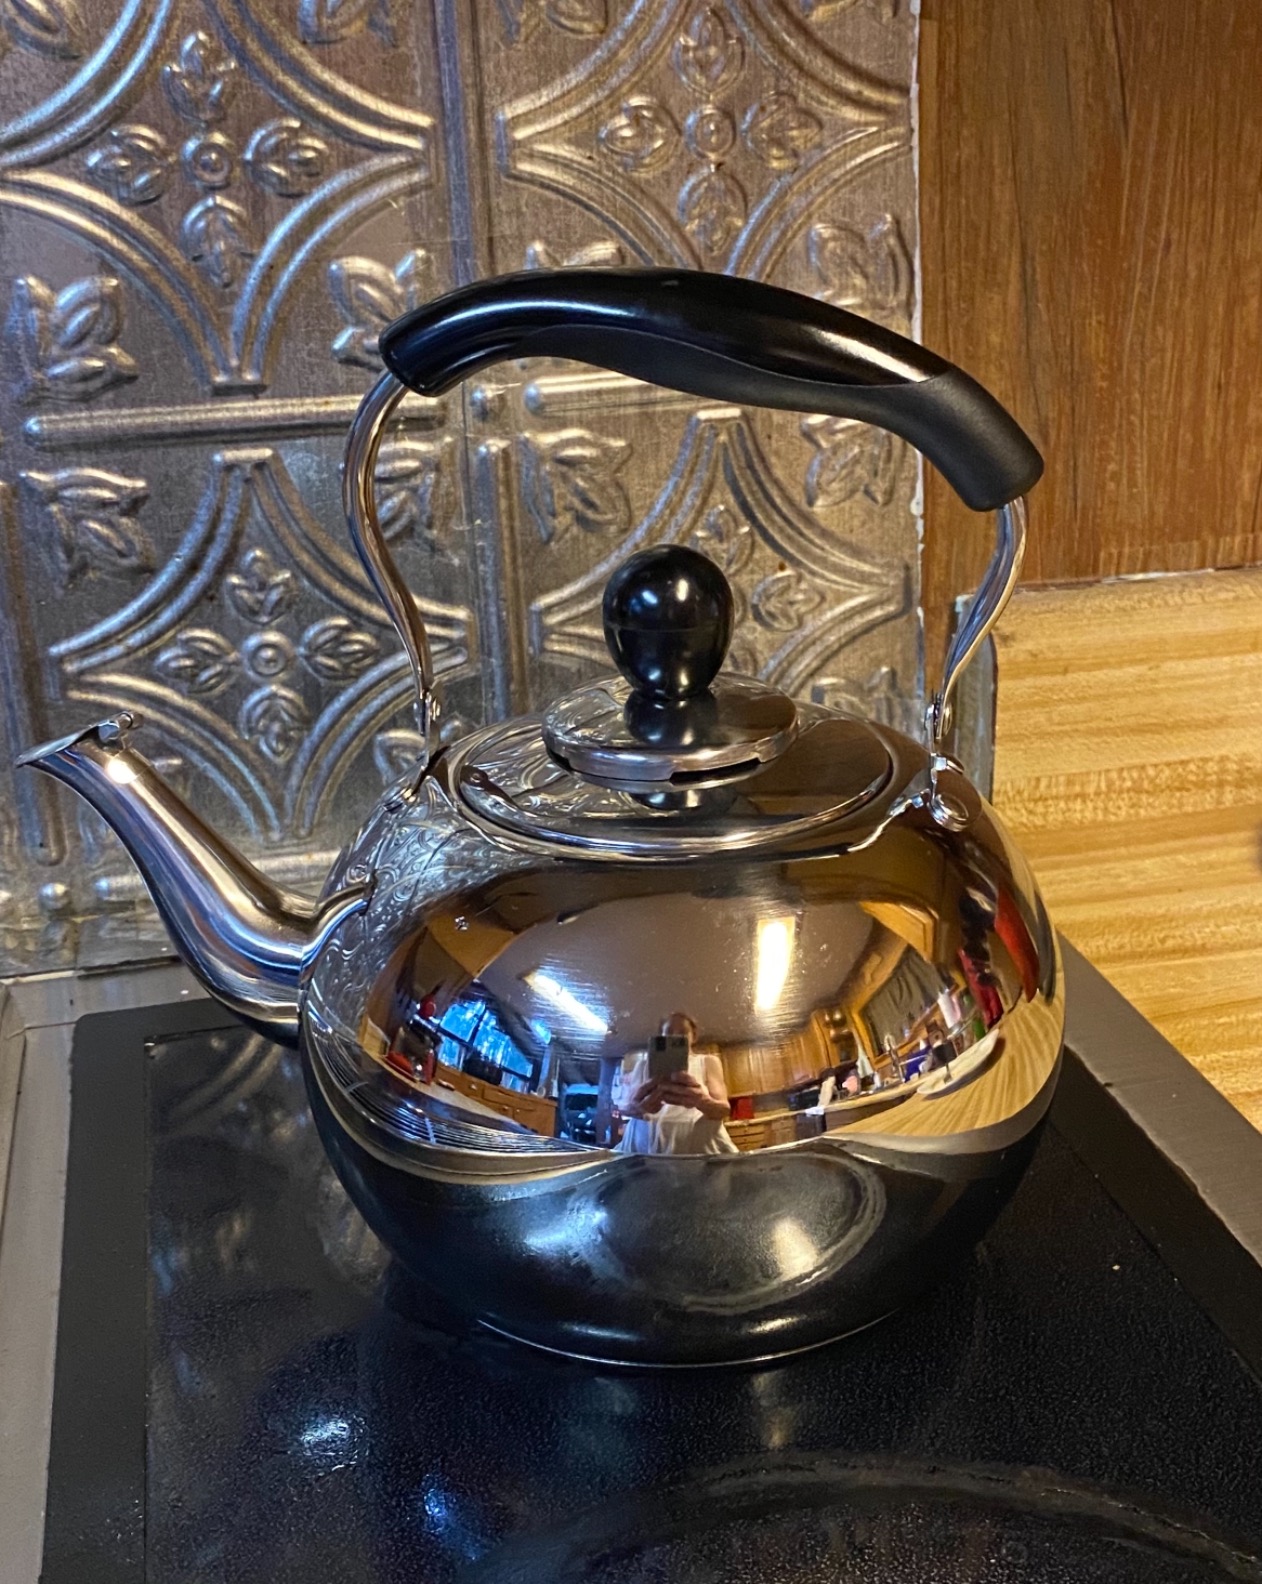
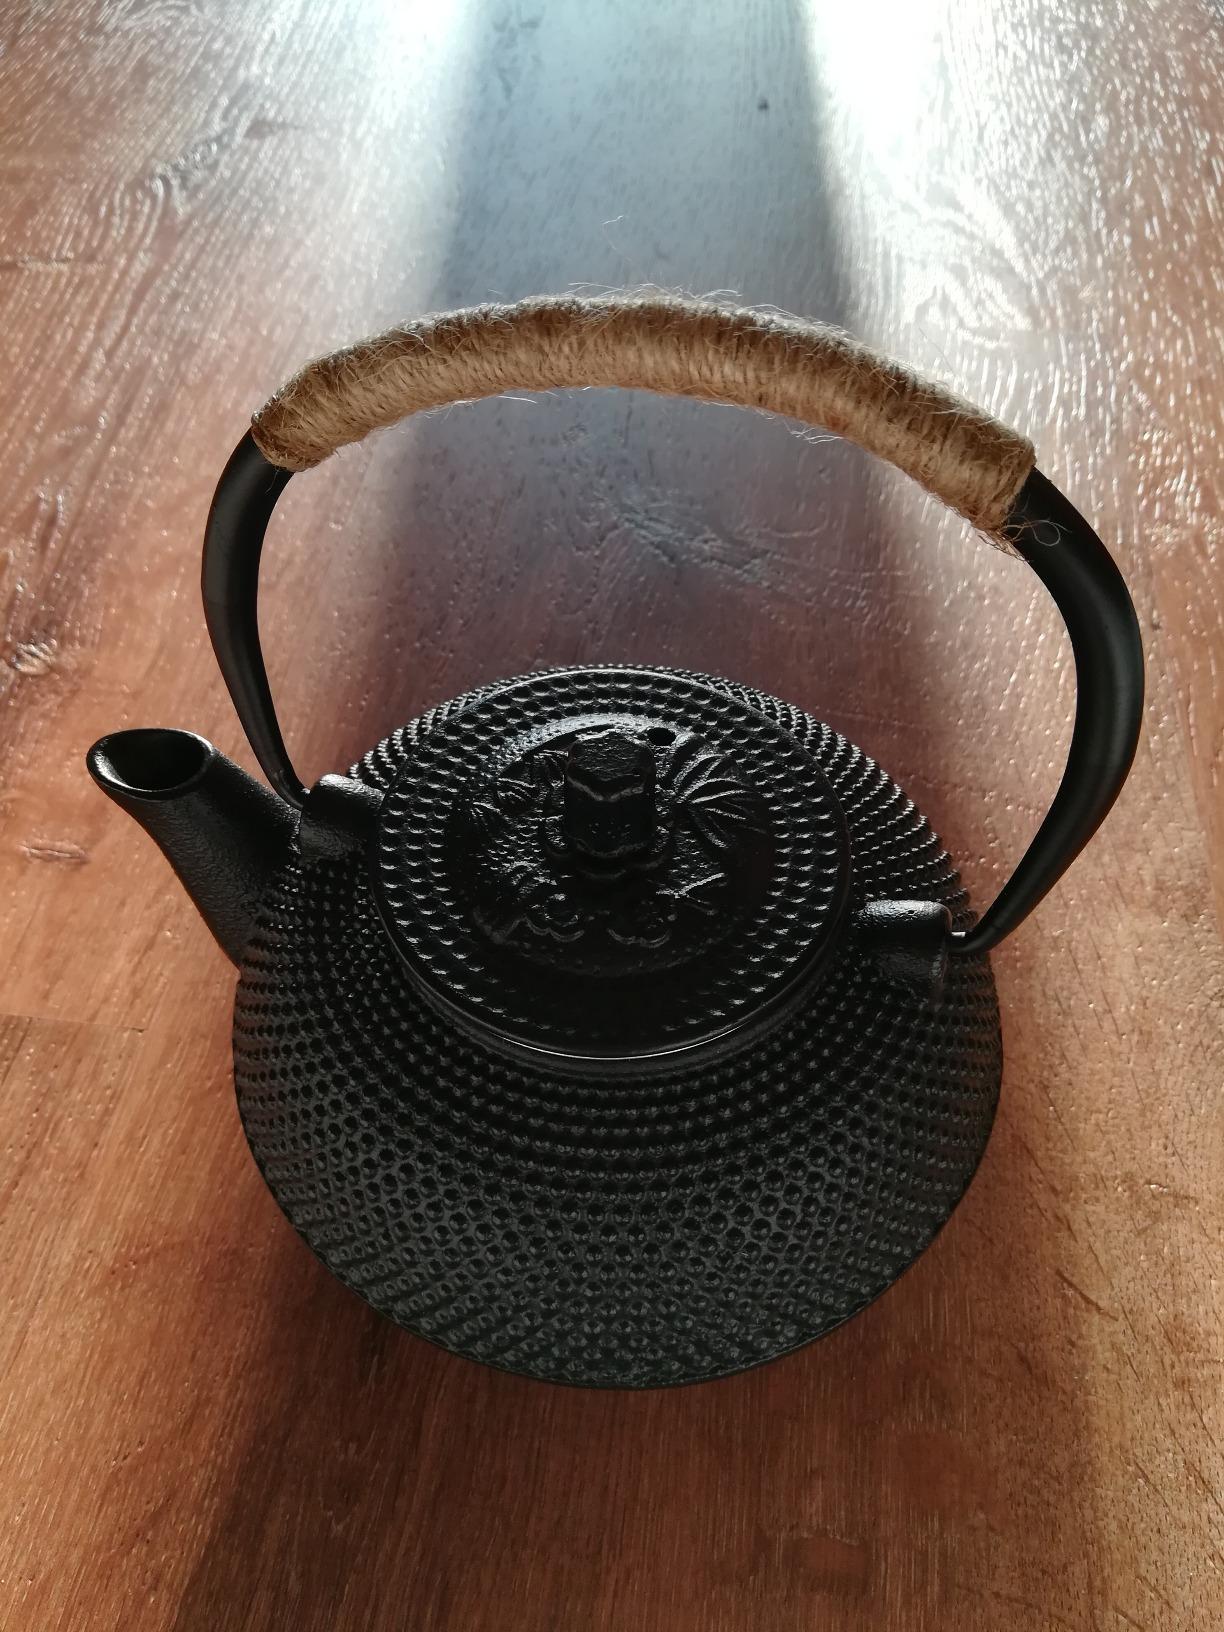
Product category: items_kettle
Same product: no